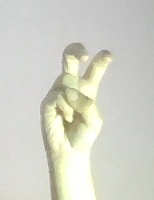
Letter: toot